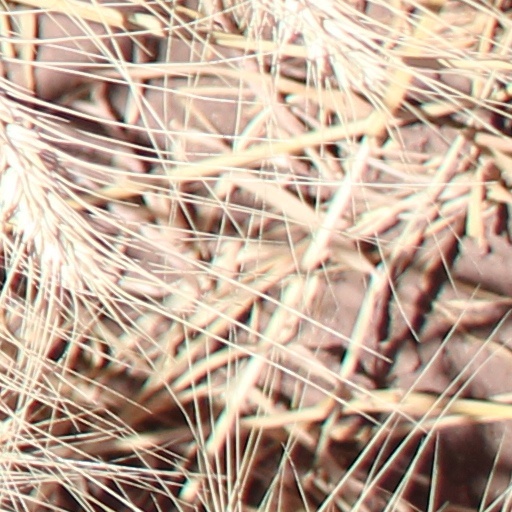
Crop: wheat